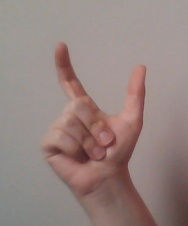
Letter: nun